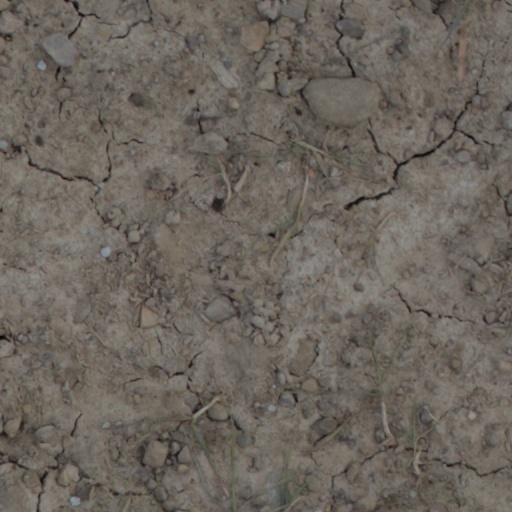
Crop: wheat